Christianity and Druze

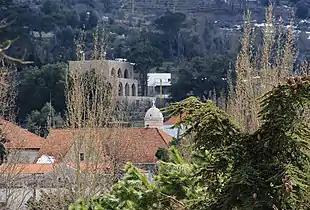
Christian Church and Druze Khalwa in Shuf Mountains: Historically, the Druzes and the Christians in the Shuf Mountains lived in complete harmony.

Christianity and Druze are Abrahamic religions that share a historical traditional connection with some major theological differences. The two faiths share a common place of origin in the Middle East and are both monotheistic. Christian and Druze communities share a long history of interaction dating back roughly a millennium, particularly in Mount Lebanon. Over the centuries, they have interacted and lived together peacefully, sharing common social and cultural landscapes, despite occasional exceptions. Moreover, Druze beliefs, scriptures and teachings incorporate several elements from Christianity.